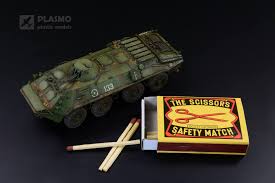
Label: BTR-70